Technopark, Trivandrum

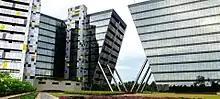
Buildings in Technopark Phase III

Technopark hosts two educational and research institutes. The Indian Institute of Information Technology and Management, Kerala, (IIITM–K) is an institution of higher education and research and development in applied Information Technology and Management. Portals for computational chemistry and agricultural information dissemination are among its areas of focus. IIITM–K is located at present in Park Centre.